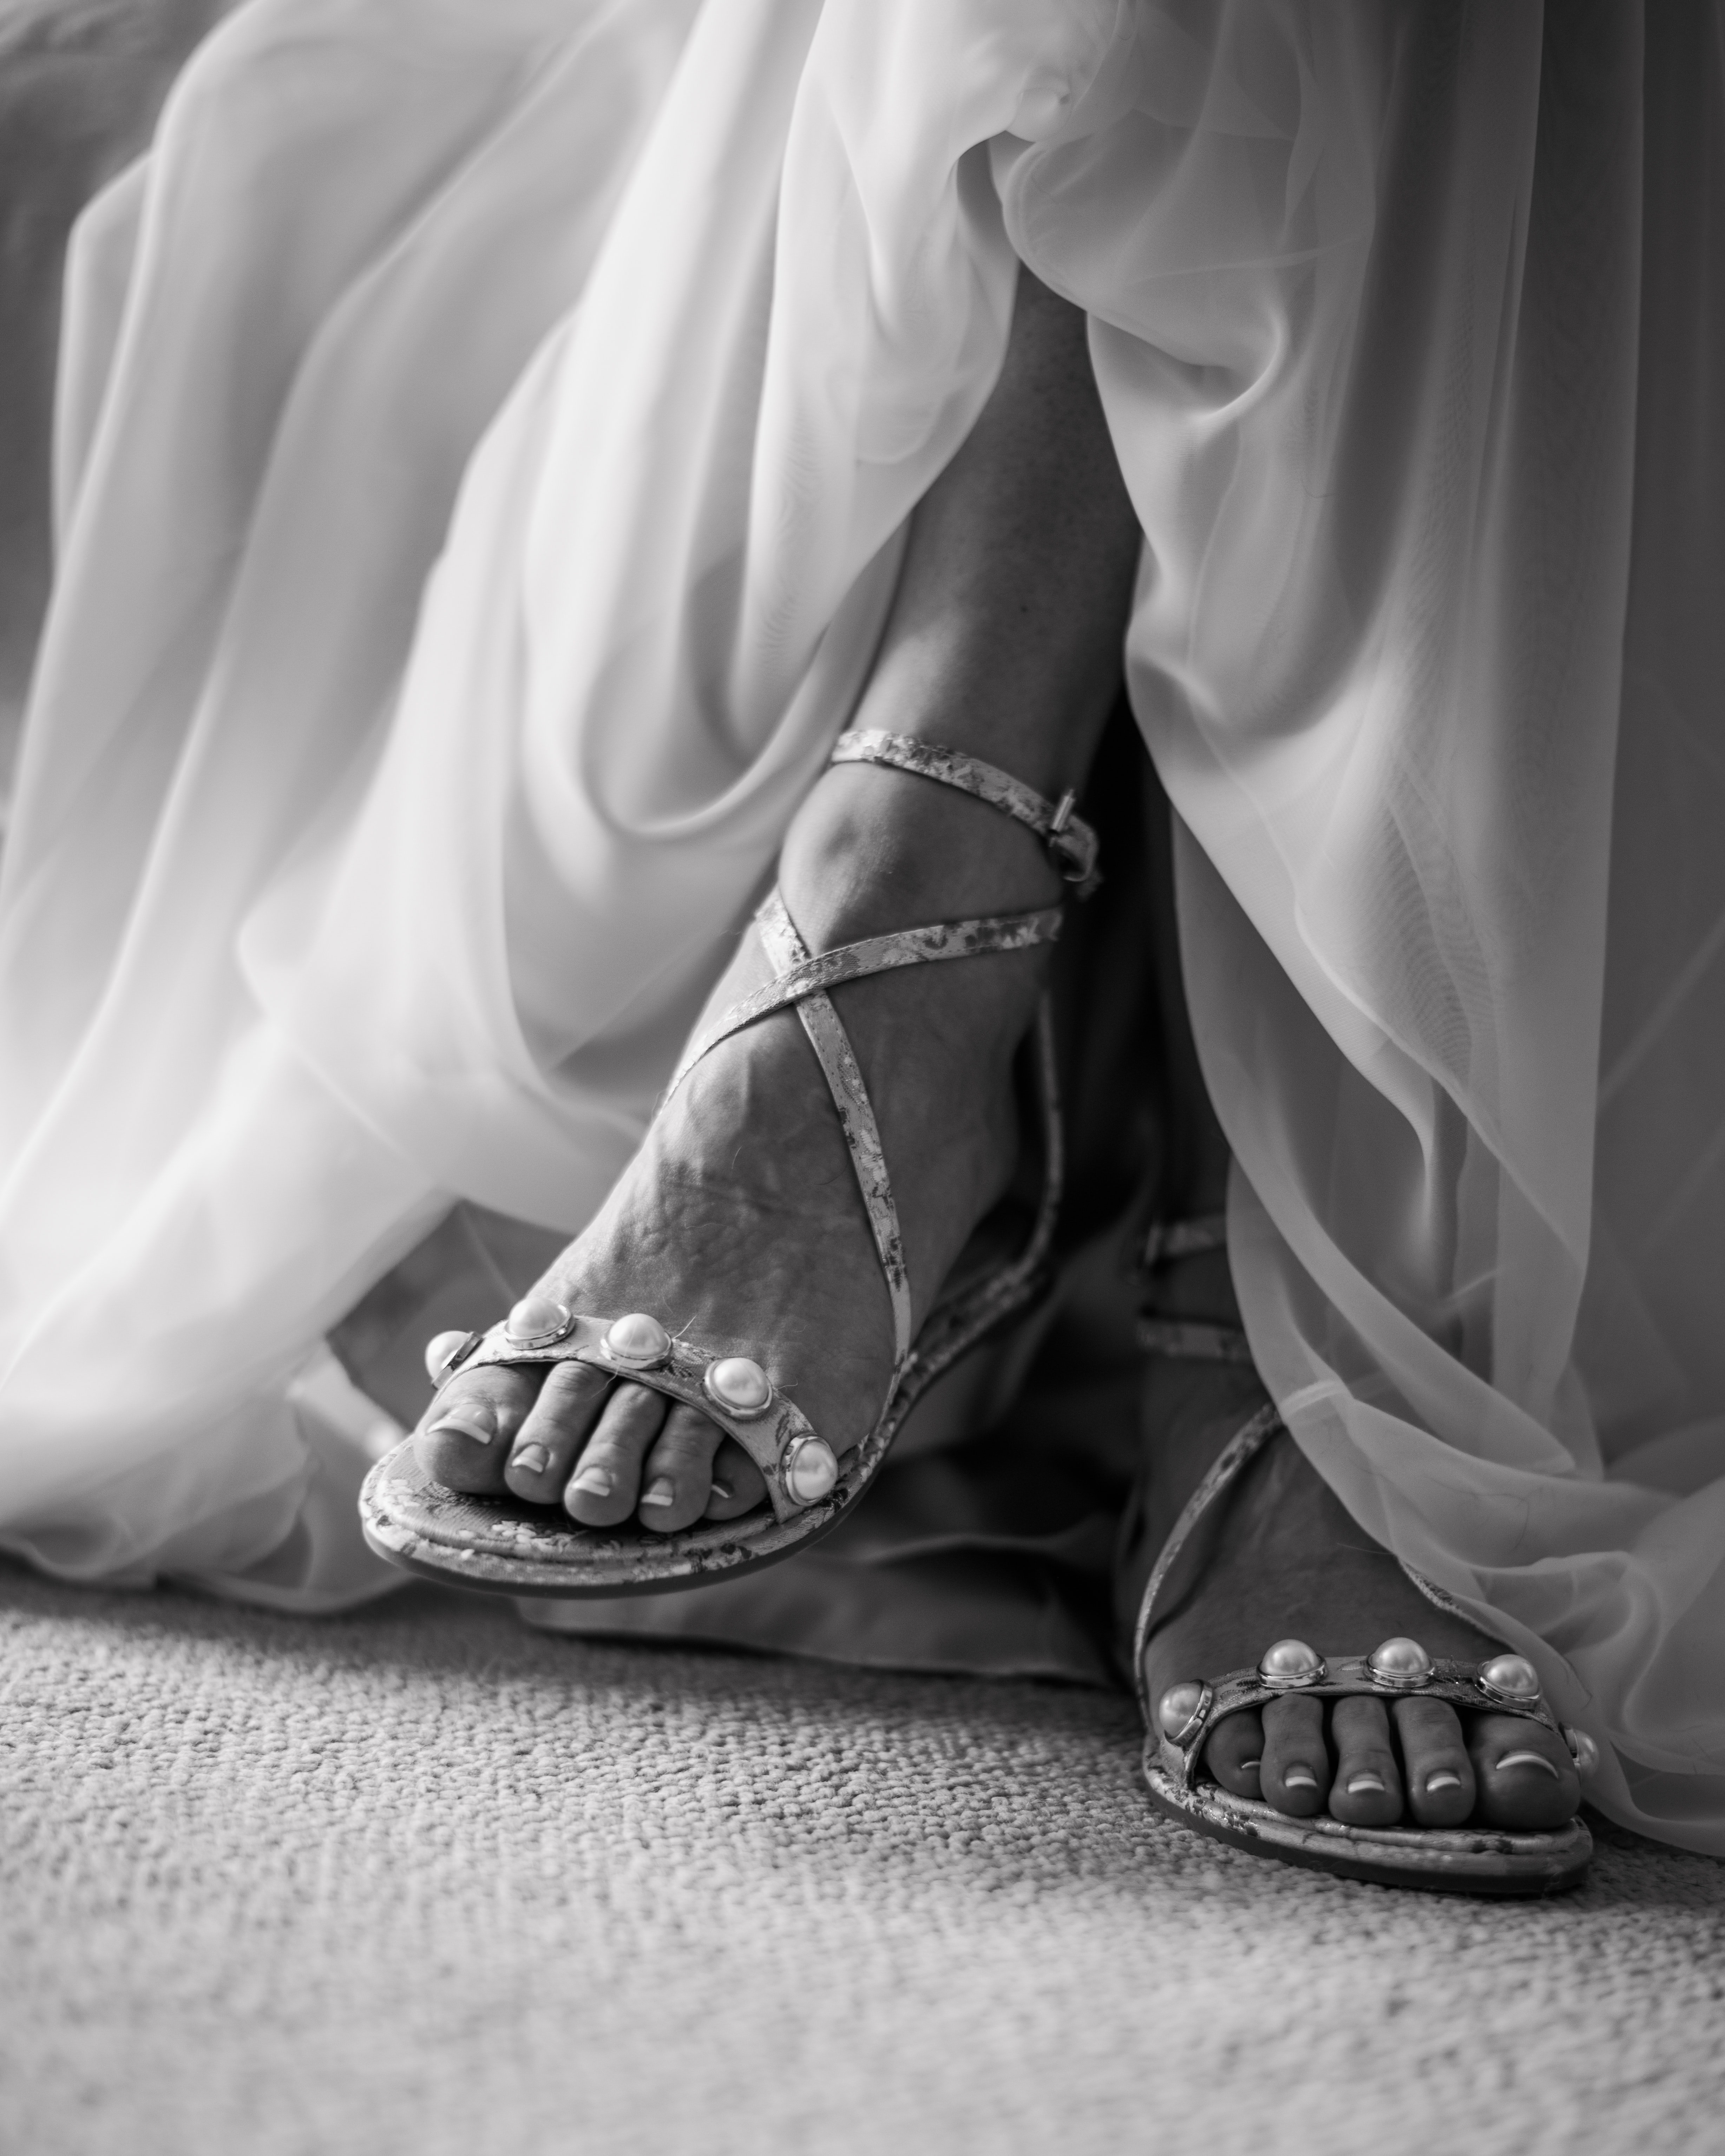
white, photograph, footwear, leg, shoe, ankle, black and white, bride, hand, photography, dress, foot, wedding, monochrome, stock photography, ceremony, monochrome photography, human leg, child, gesture, wedding dress, style